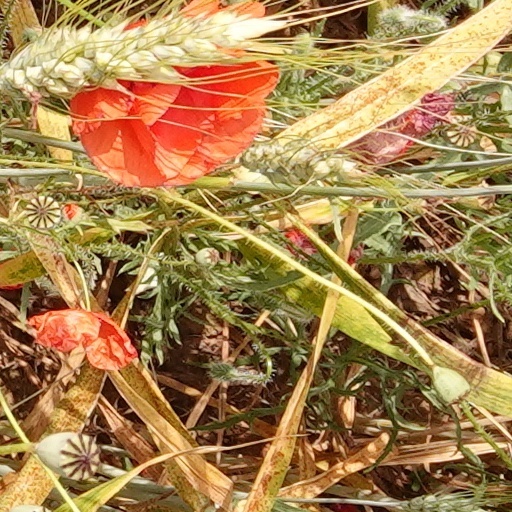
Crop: wheat